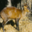
Label: deer